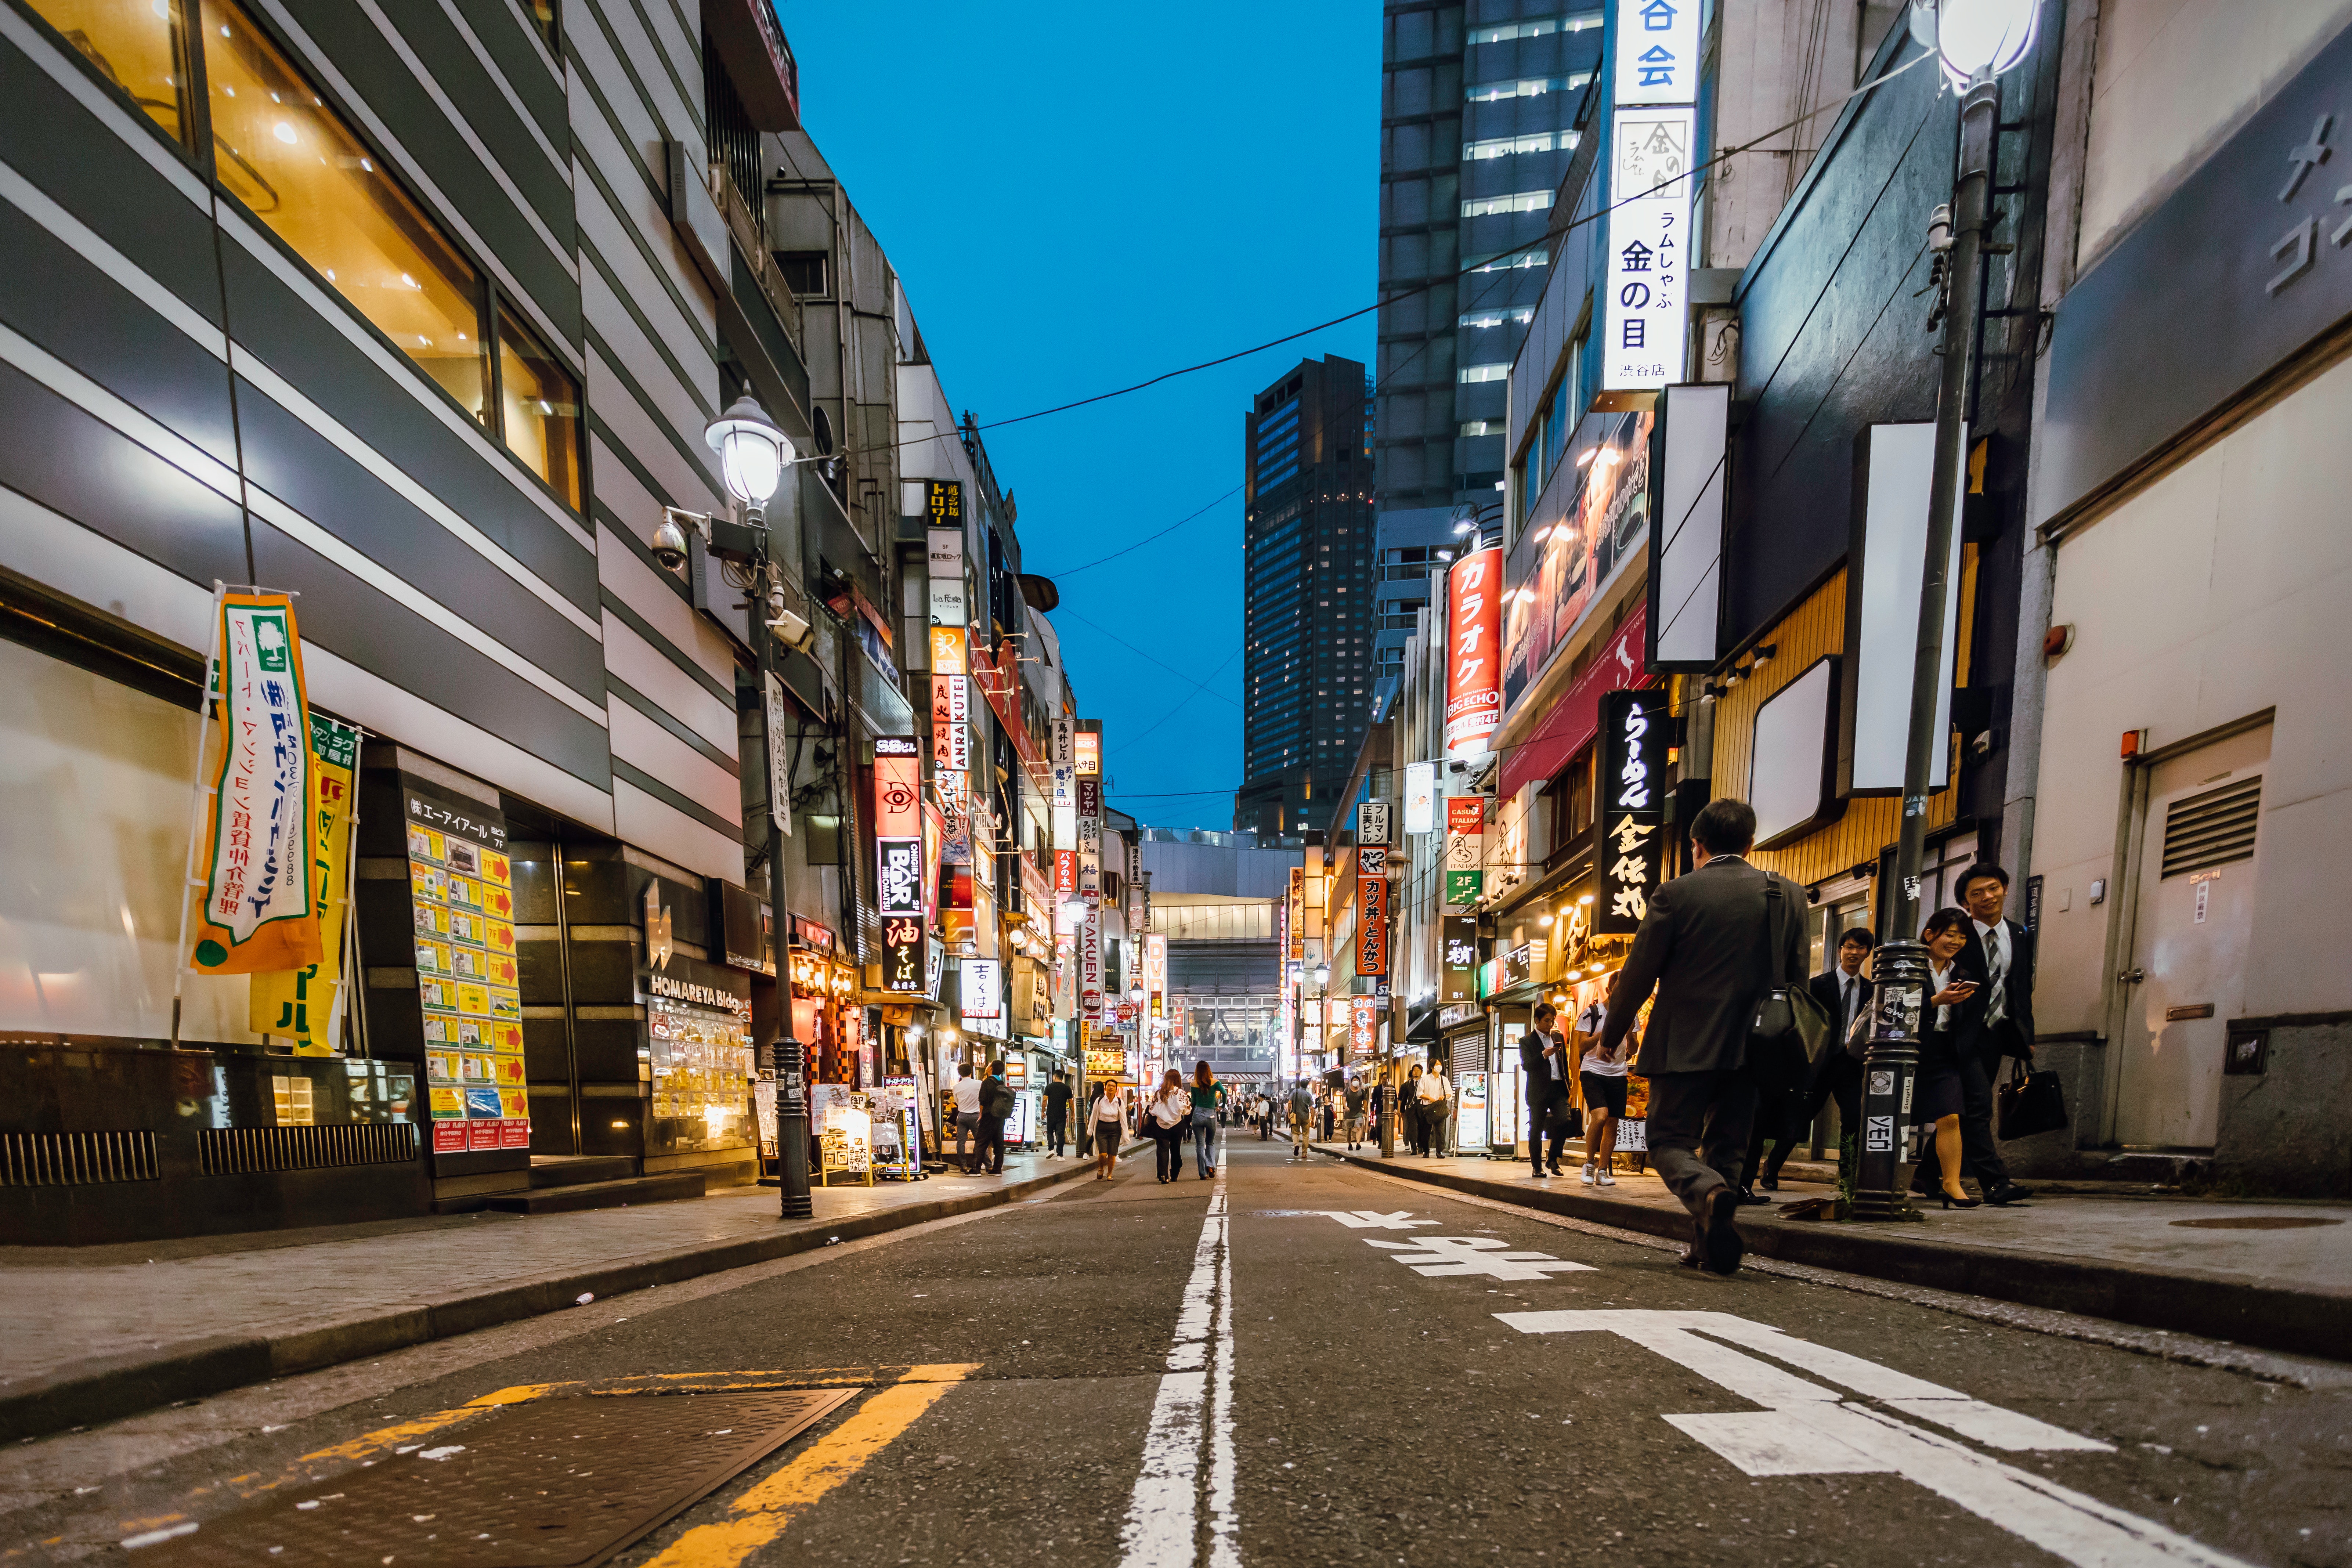
urban area, street, city, road, metropolitan area, town, downtown, human settlement, metropolis, lane, night, neighbourhood, infrastructure, snapshot, yellow, pedestrian, building, sky, thoroughfare, architecture, skyscraper, cityscape, alley, photography, nonbuilding structure, road surface, evening, mixed use, sidewalk, tourism